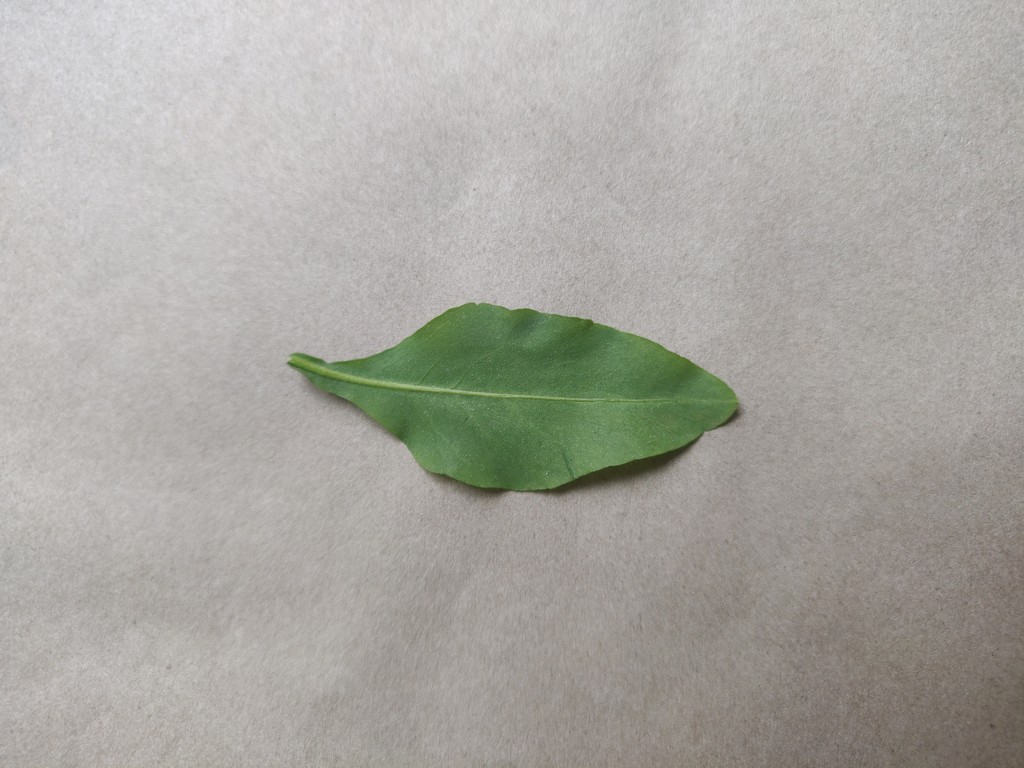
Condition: Healthy
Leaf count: single
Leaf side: back